Neptune (mythology)

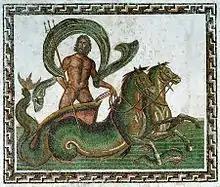
A "velificans" of Neptune in his seahorse-drawn triumphal chariot from the - Sousse Archaeological Museum

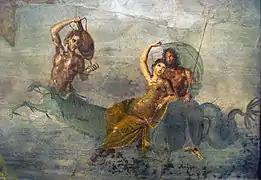
Centaur, Salacia and Neptune, antique fresco from Pompeii, Italy

Neptune is the god of freshwater and the sea in the Roman religion. He is the counterpart of the Greek god Poseidon. In the Greek-inspired tradition, he is a brother of Jupiter and Pluto, with whom he presides over the realms of heaven, the earthly world (including the underworld), and the seas. Salacia is his wife.